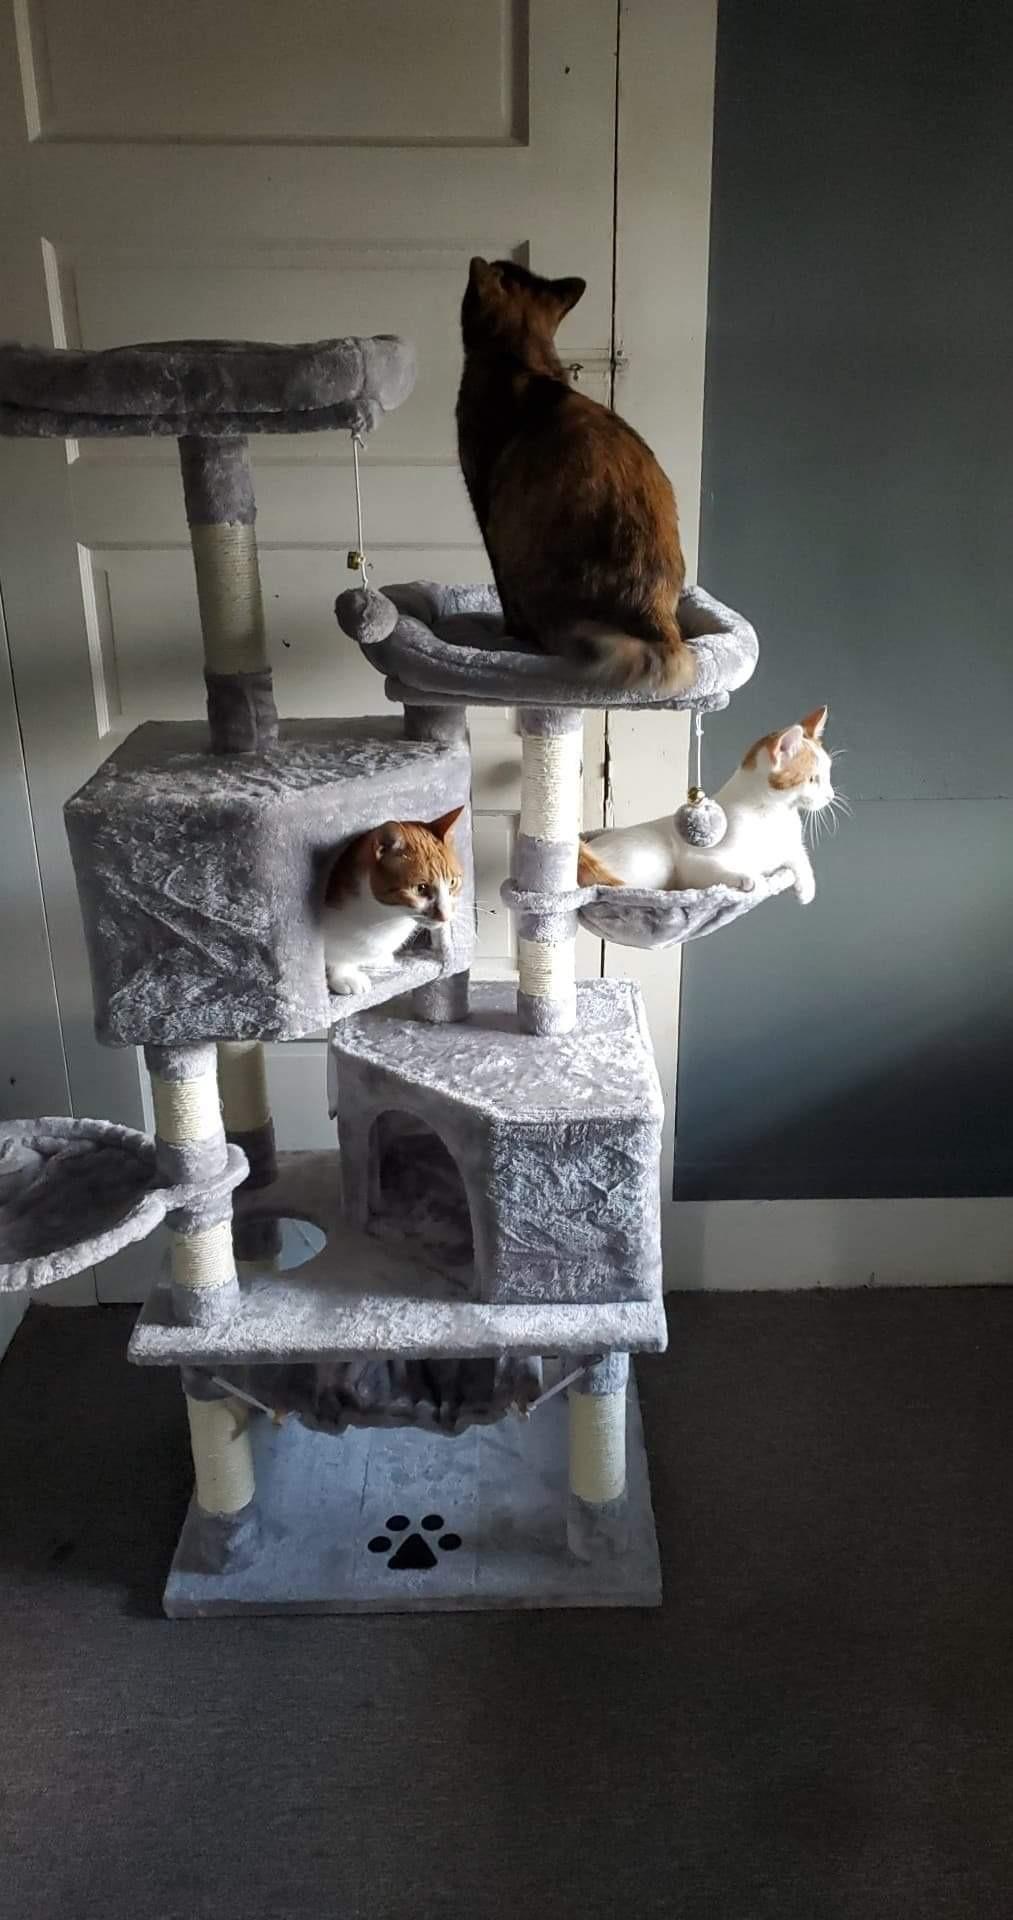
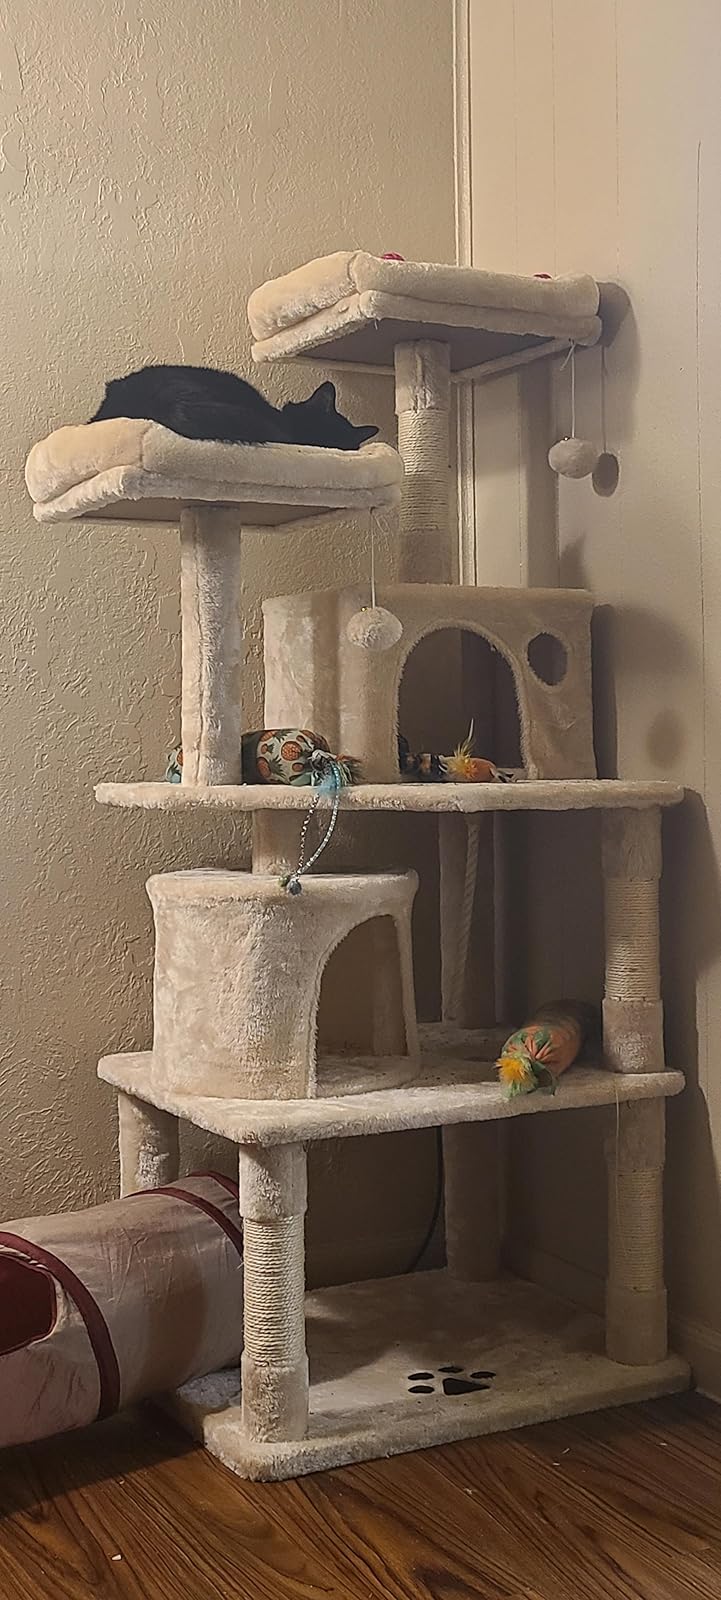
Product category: items_cat tree
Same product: no